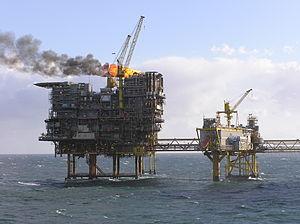
Tyra est un gisement de gaz naturel à condensats situé dans les eaux danoises par 38 mètres de profondeur. Il est le plus grand du pays en termes de réserves initiales. 94 milliards de mètres cubes en valeur cumulée en ont été extraits jusqu'à la fin 2014, ainsi que 28,4 millions de mètres cubes de liquides. Fin 2016, c'est encore le deuxième gisement en termes de production, sortant 3 millions de mètres cubes par jour, environ 23 % de la production du pays